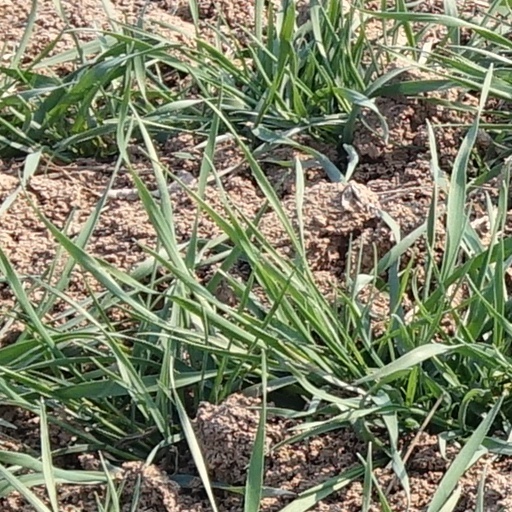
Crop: wheat